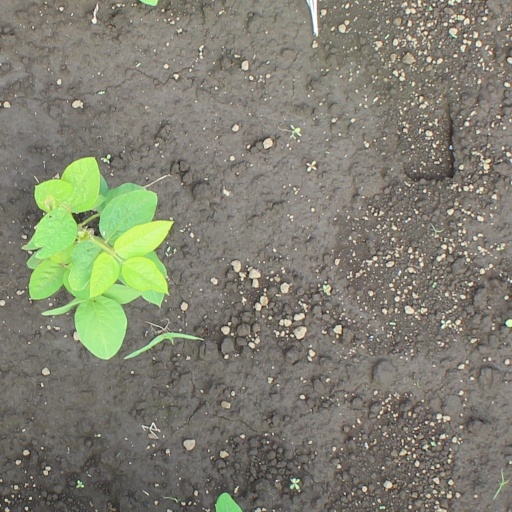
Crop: soybean